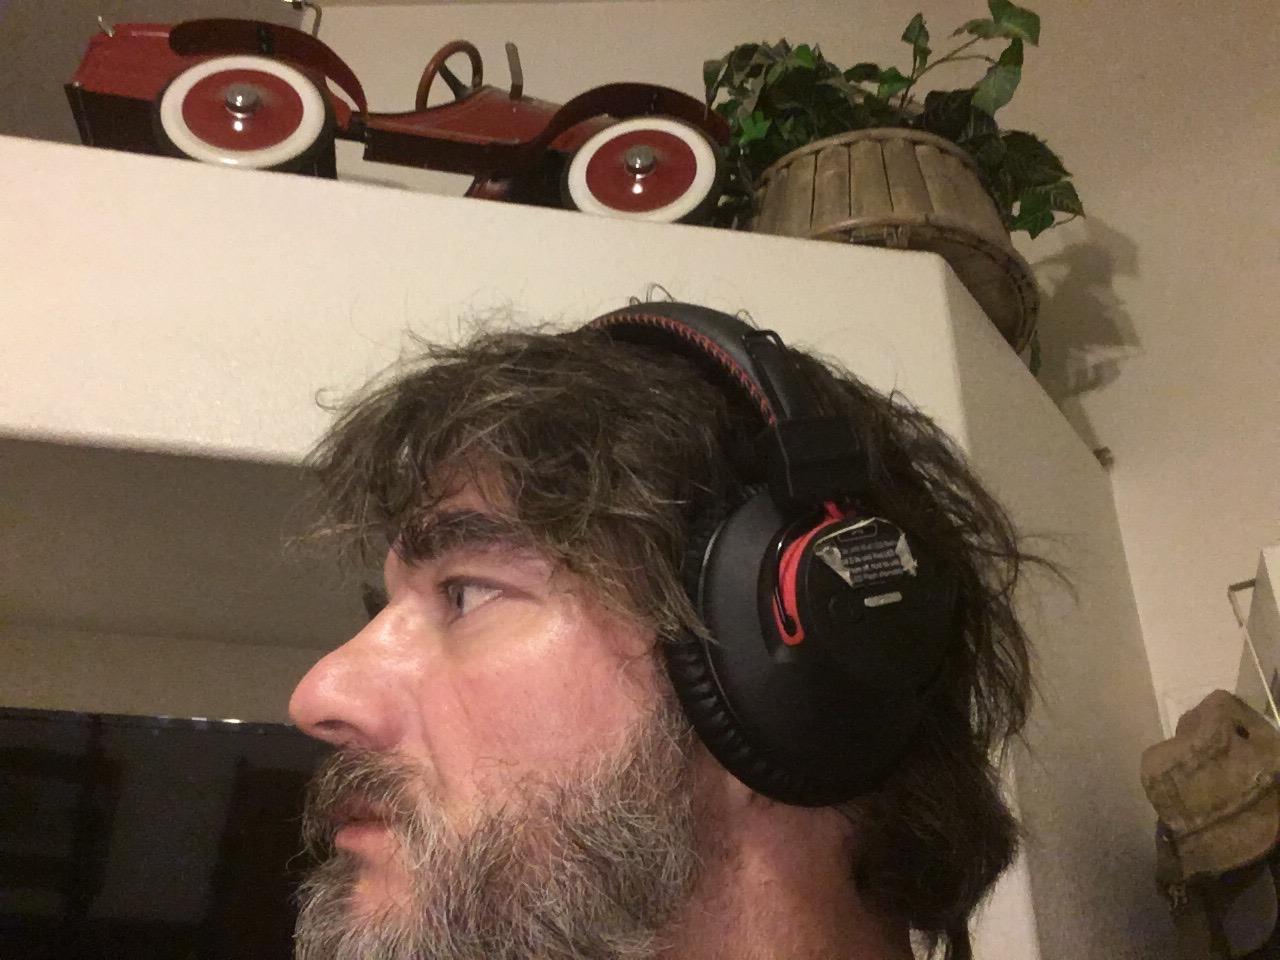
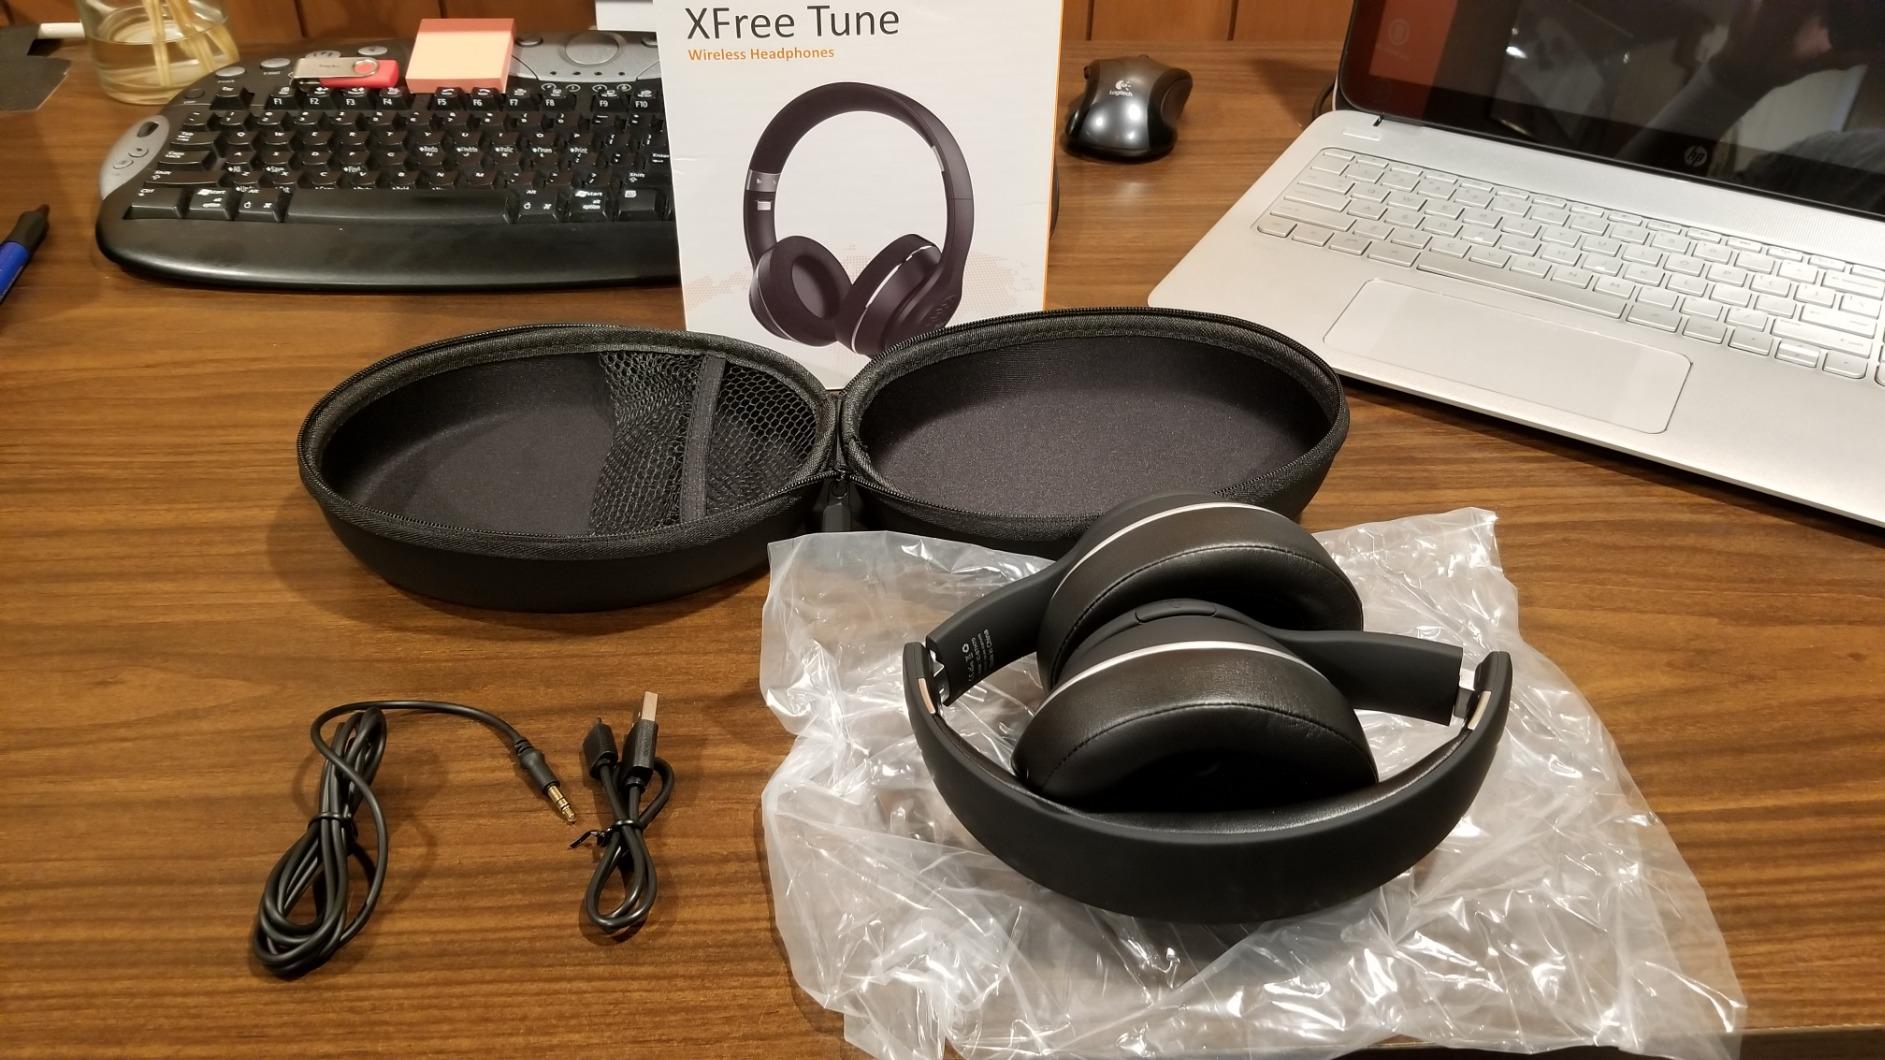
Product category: headphones
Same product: no